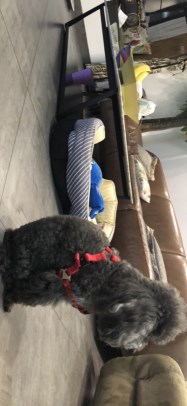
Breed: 7449-n000128-teddy